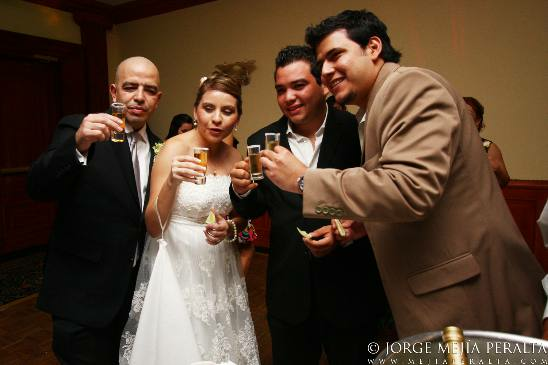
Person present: Yes